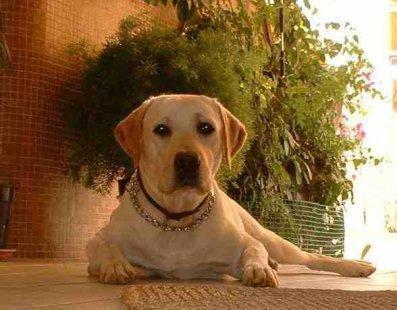
Labrador_retriever